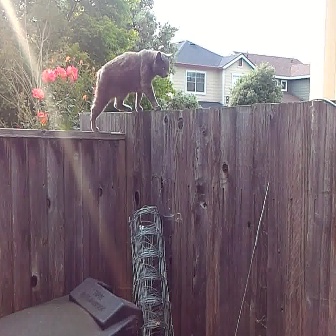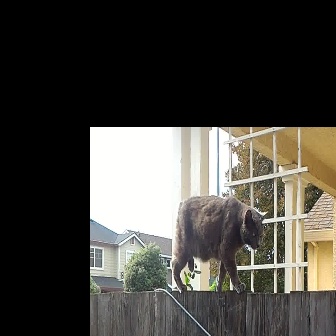
  Please identify the target specified by the bounding box [89,48,172,131] in the first image and locate it in the second image. Return the coordinates in [x_min,y_min,x_max,y_max] format.
Answer: [169,195,268,294]